St Mary's Church, Bletchley

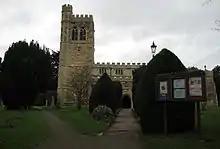
View of the church from the south.

St Mary's Church is the Anglican parish church in Bletchley, a constituent town of Milton Keynes in Buckinghamshire, England. St Mary's is located on Church Green Road, Bletchley.